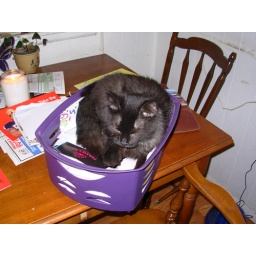
cat in a basket